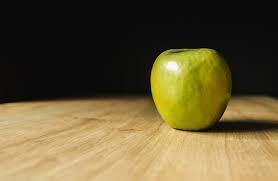
Label: apples